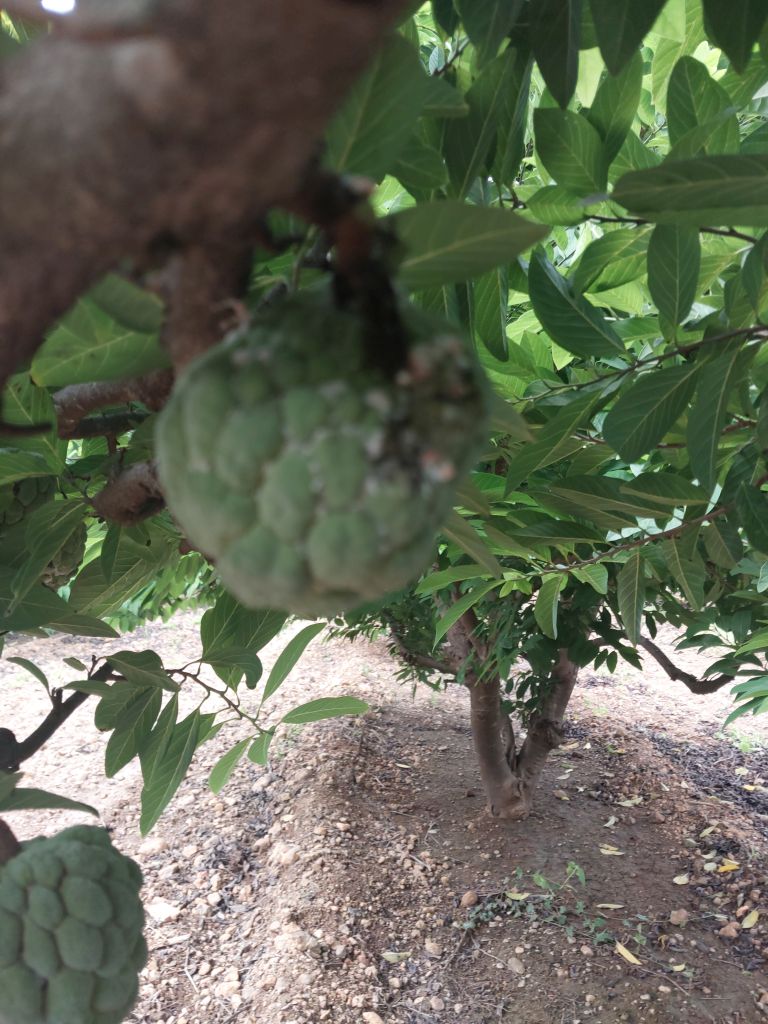
Disease label: Mealy Bug